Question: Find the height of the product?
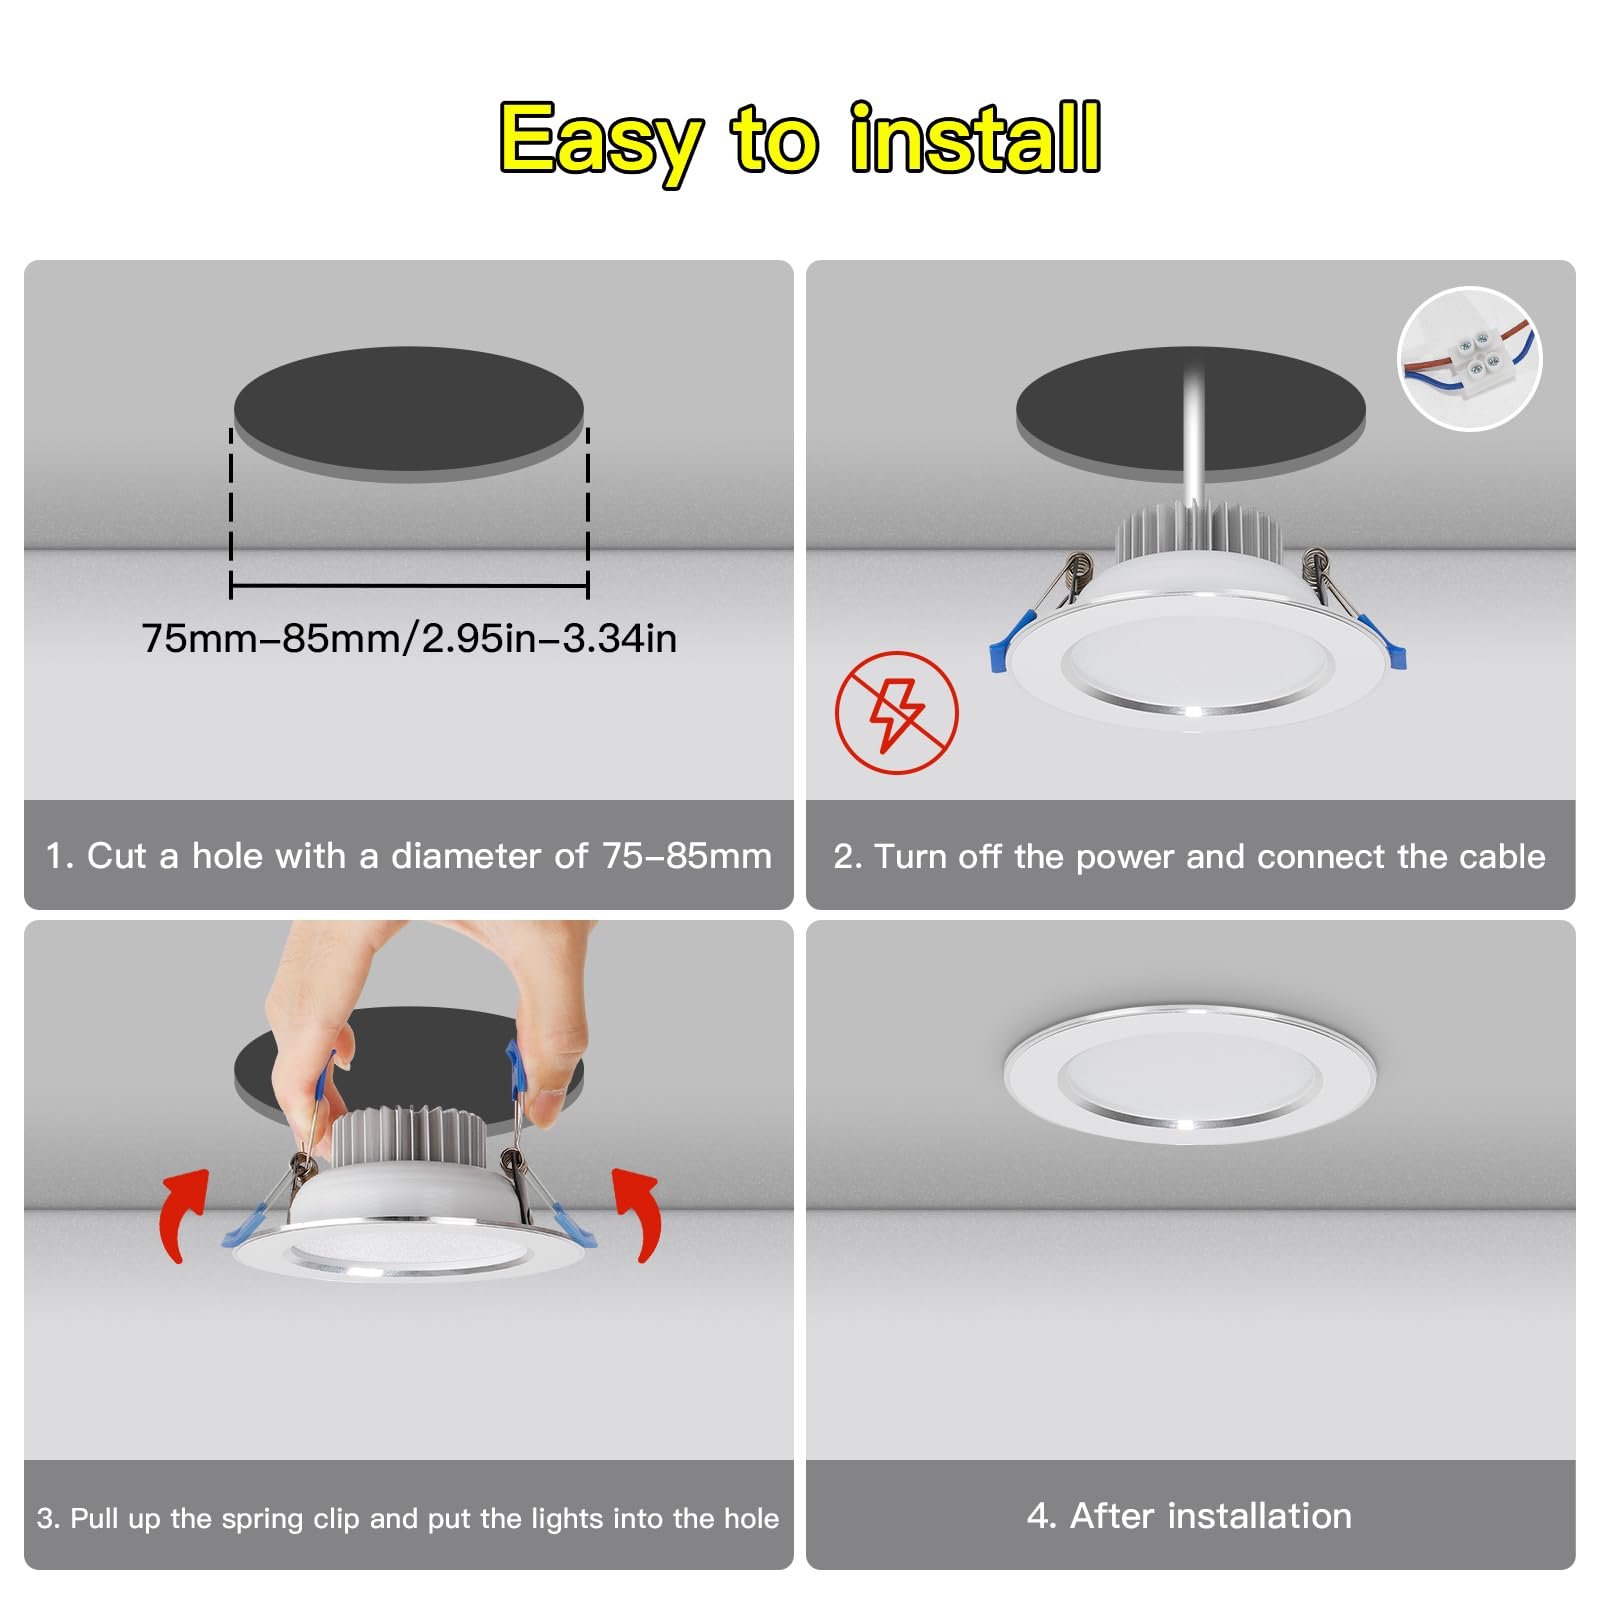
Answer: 75.0 millimetre